Hijab

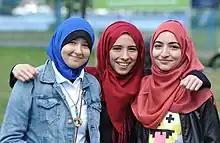
French Muslim women wearing hijab in 2017

Hijab refers to head coverings worn by Muslim women. Similar to the mitpaḥat/tichel or snood worn by religious married Jewish women, certain headcoverings worn by some Christian women, such as the hanging veil, apostolnik and kapp, and the dupatta favored by many Hindu and Sikh women, the hijab comes in various forms. The term describes a scarf that is wrapped around the head, covering the hair, neck, and ears while leaving the face visible. The use of the hijab has grown globally since the 1970s, with many Muslims viewing it as a symbol of modesty and faith; it is also worn as a form of adornment. There is consensus among Islamic religious scholars that covering the head is required. In practice, most Muslim women choose to wear it.